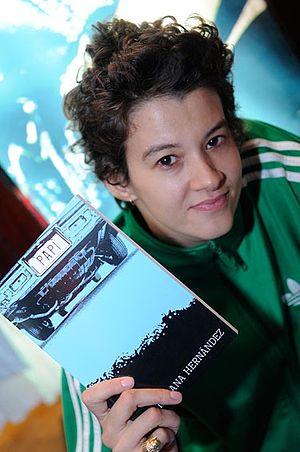
Rita Indiana, née le 11 juin 1977, est une romancière et auteure-compositrice-interprète queer dominicaine, sélectionnée en 2011 comme l'une des 100 personnalités latinos les plus influentes selon El País.